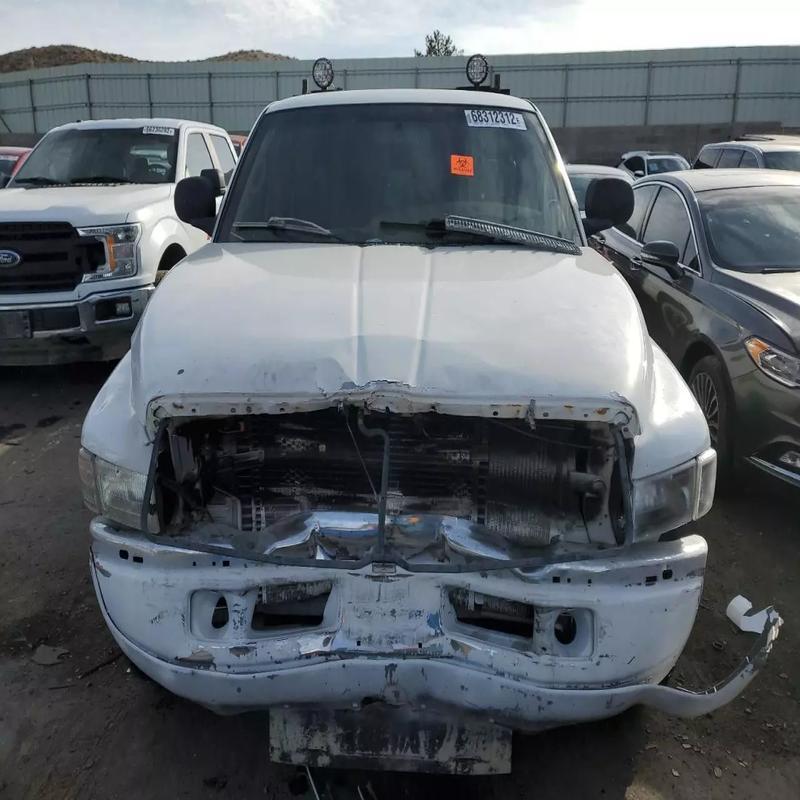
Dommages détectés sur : plaque d'immatriculation avant, pare-choc avant, capot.
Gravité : majeur